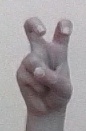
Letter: toot